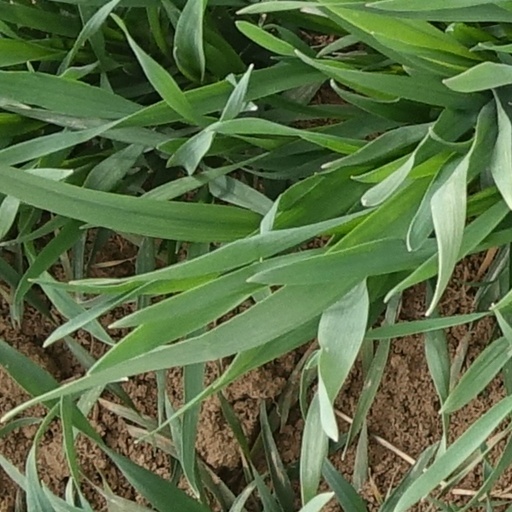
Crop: wheat